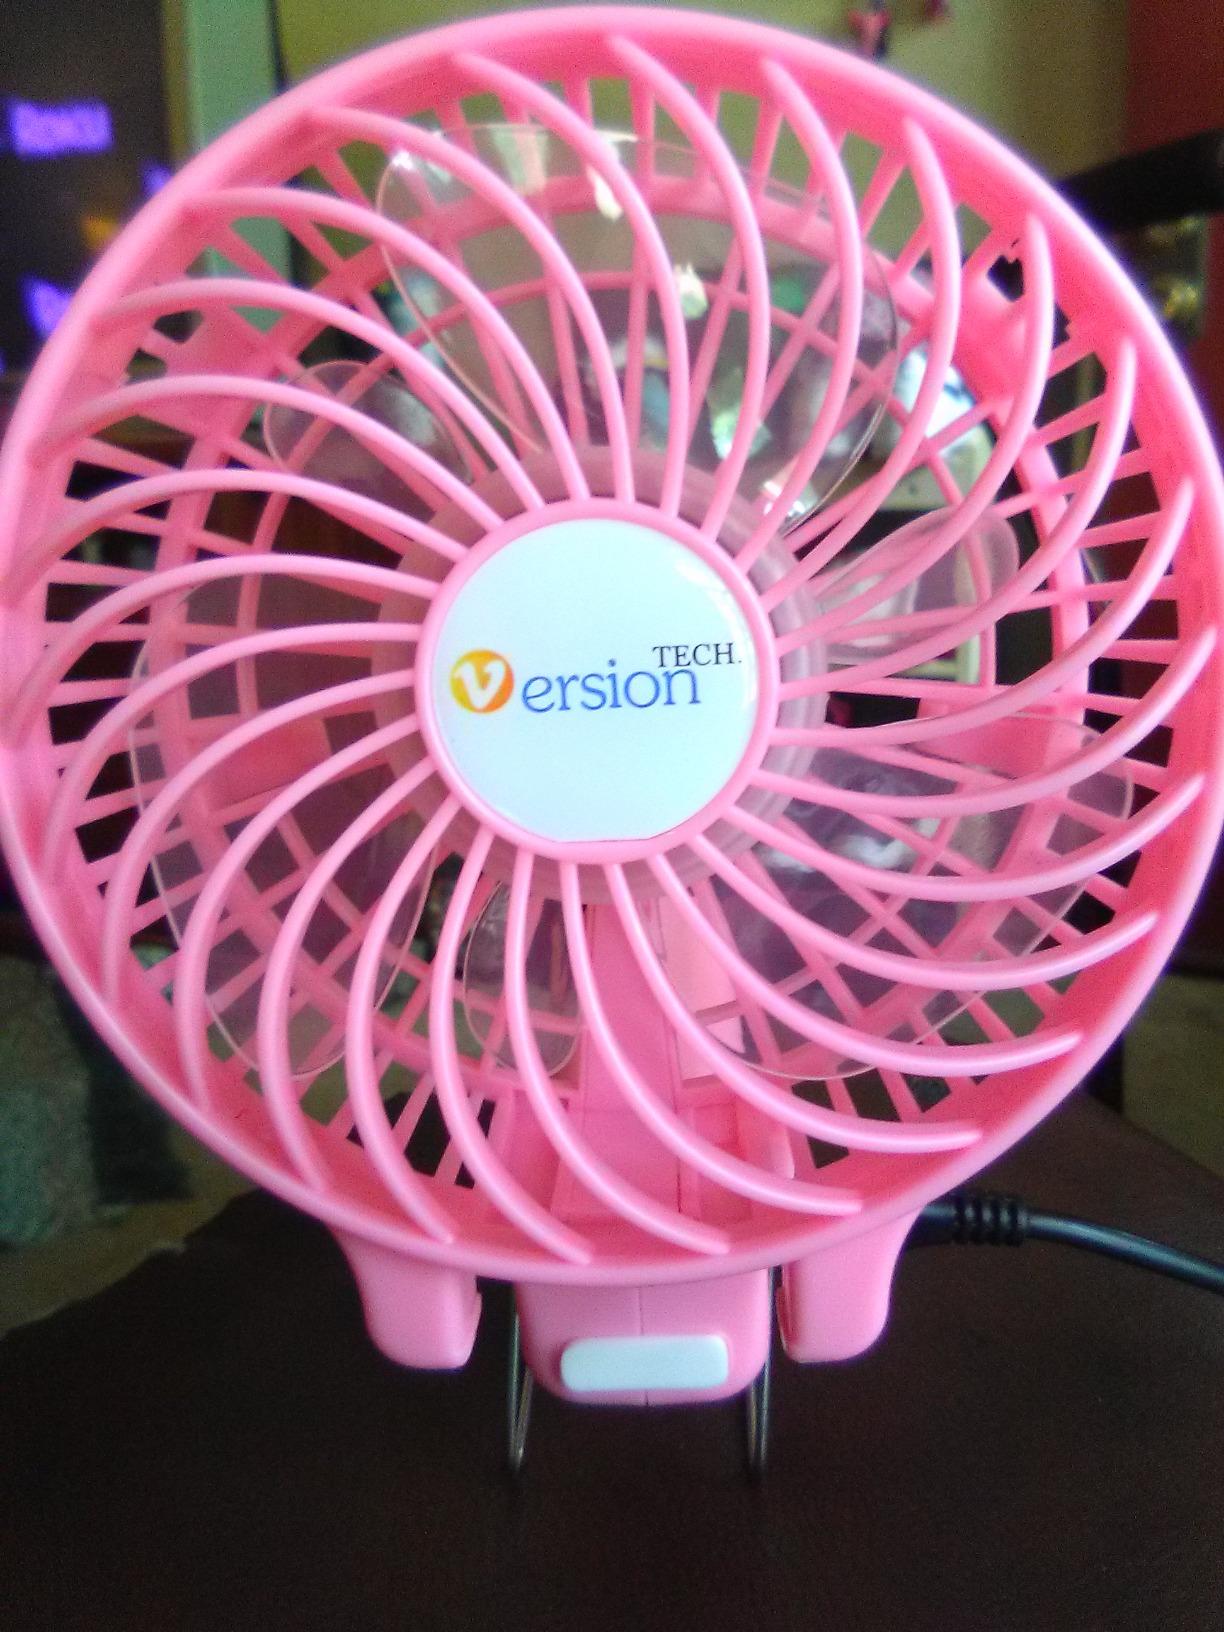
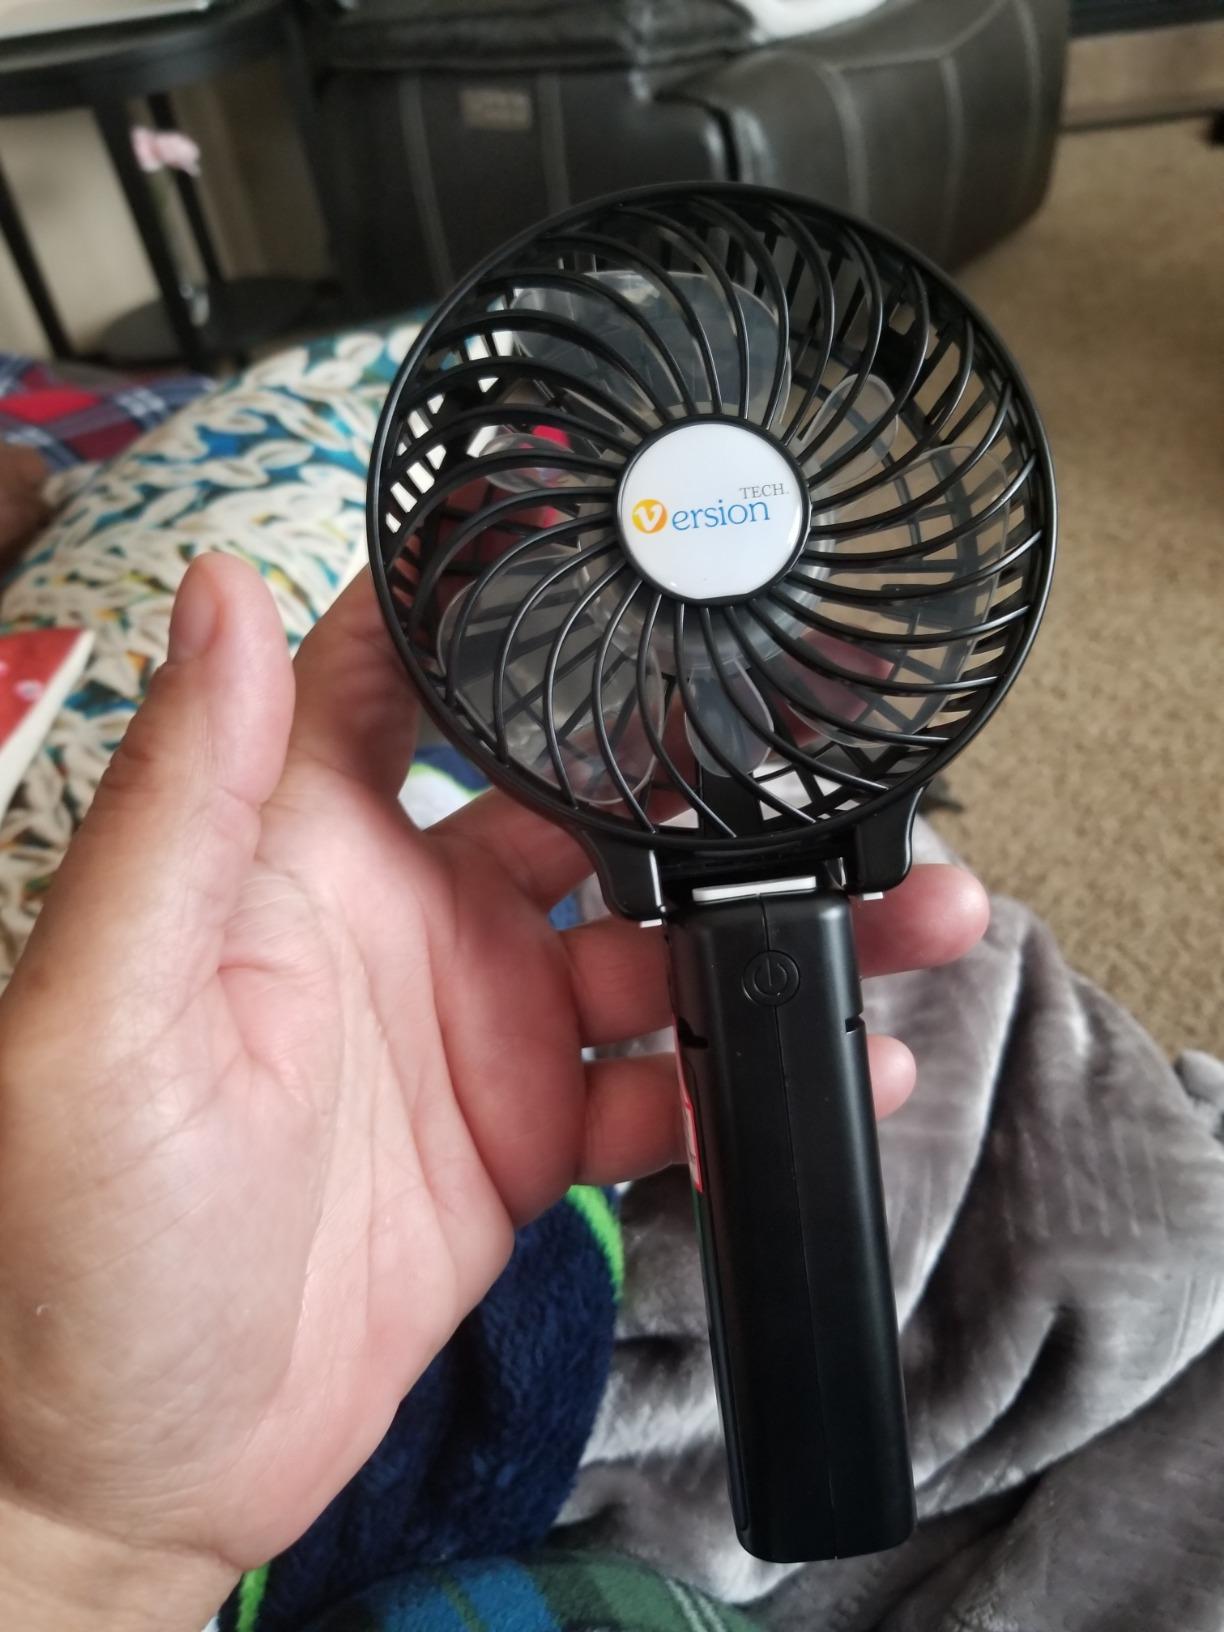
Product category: fan
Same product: no